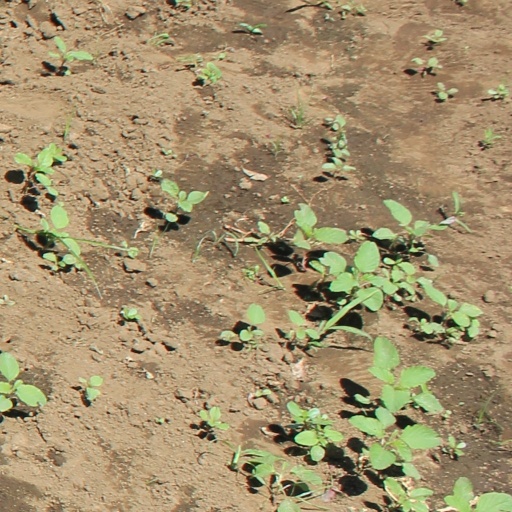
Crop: soybean